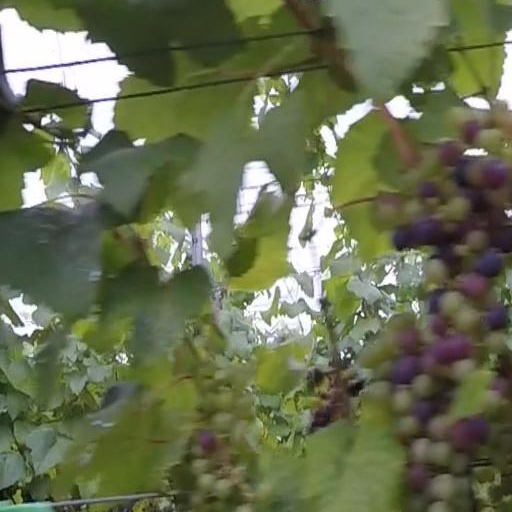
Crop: grape